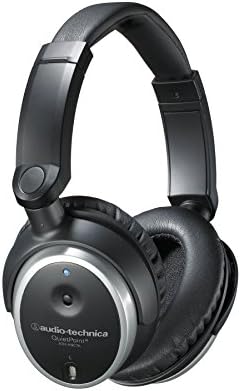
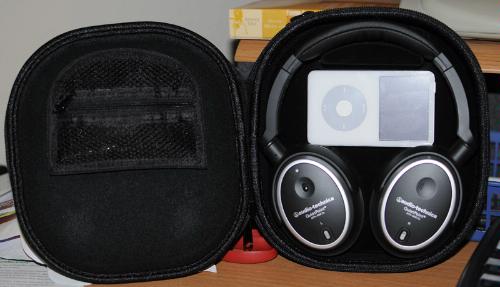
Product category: headphones
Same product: yes